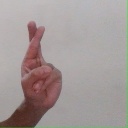
अक्षर: र